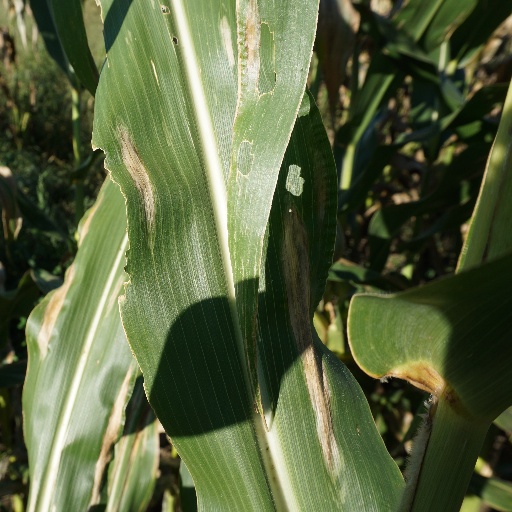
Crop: maize; corn